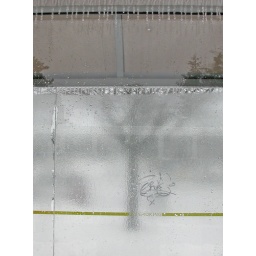
bus stop in uptown waterloo, king street